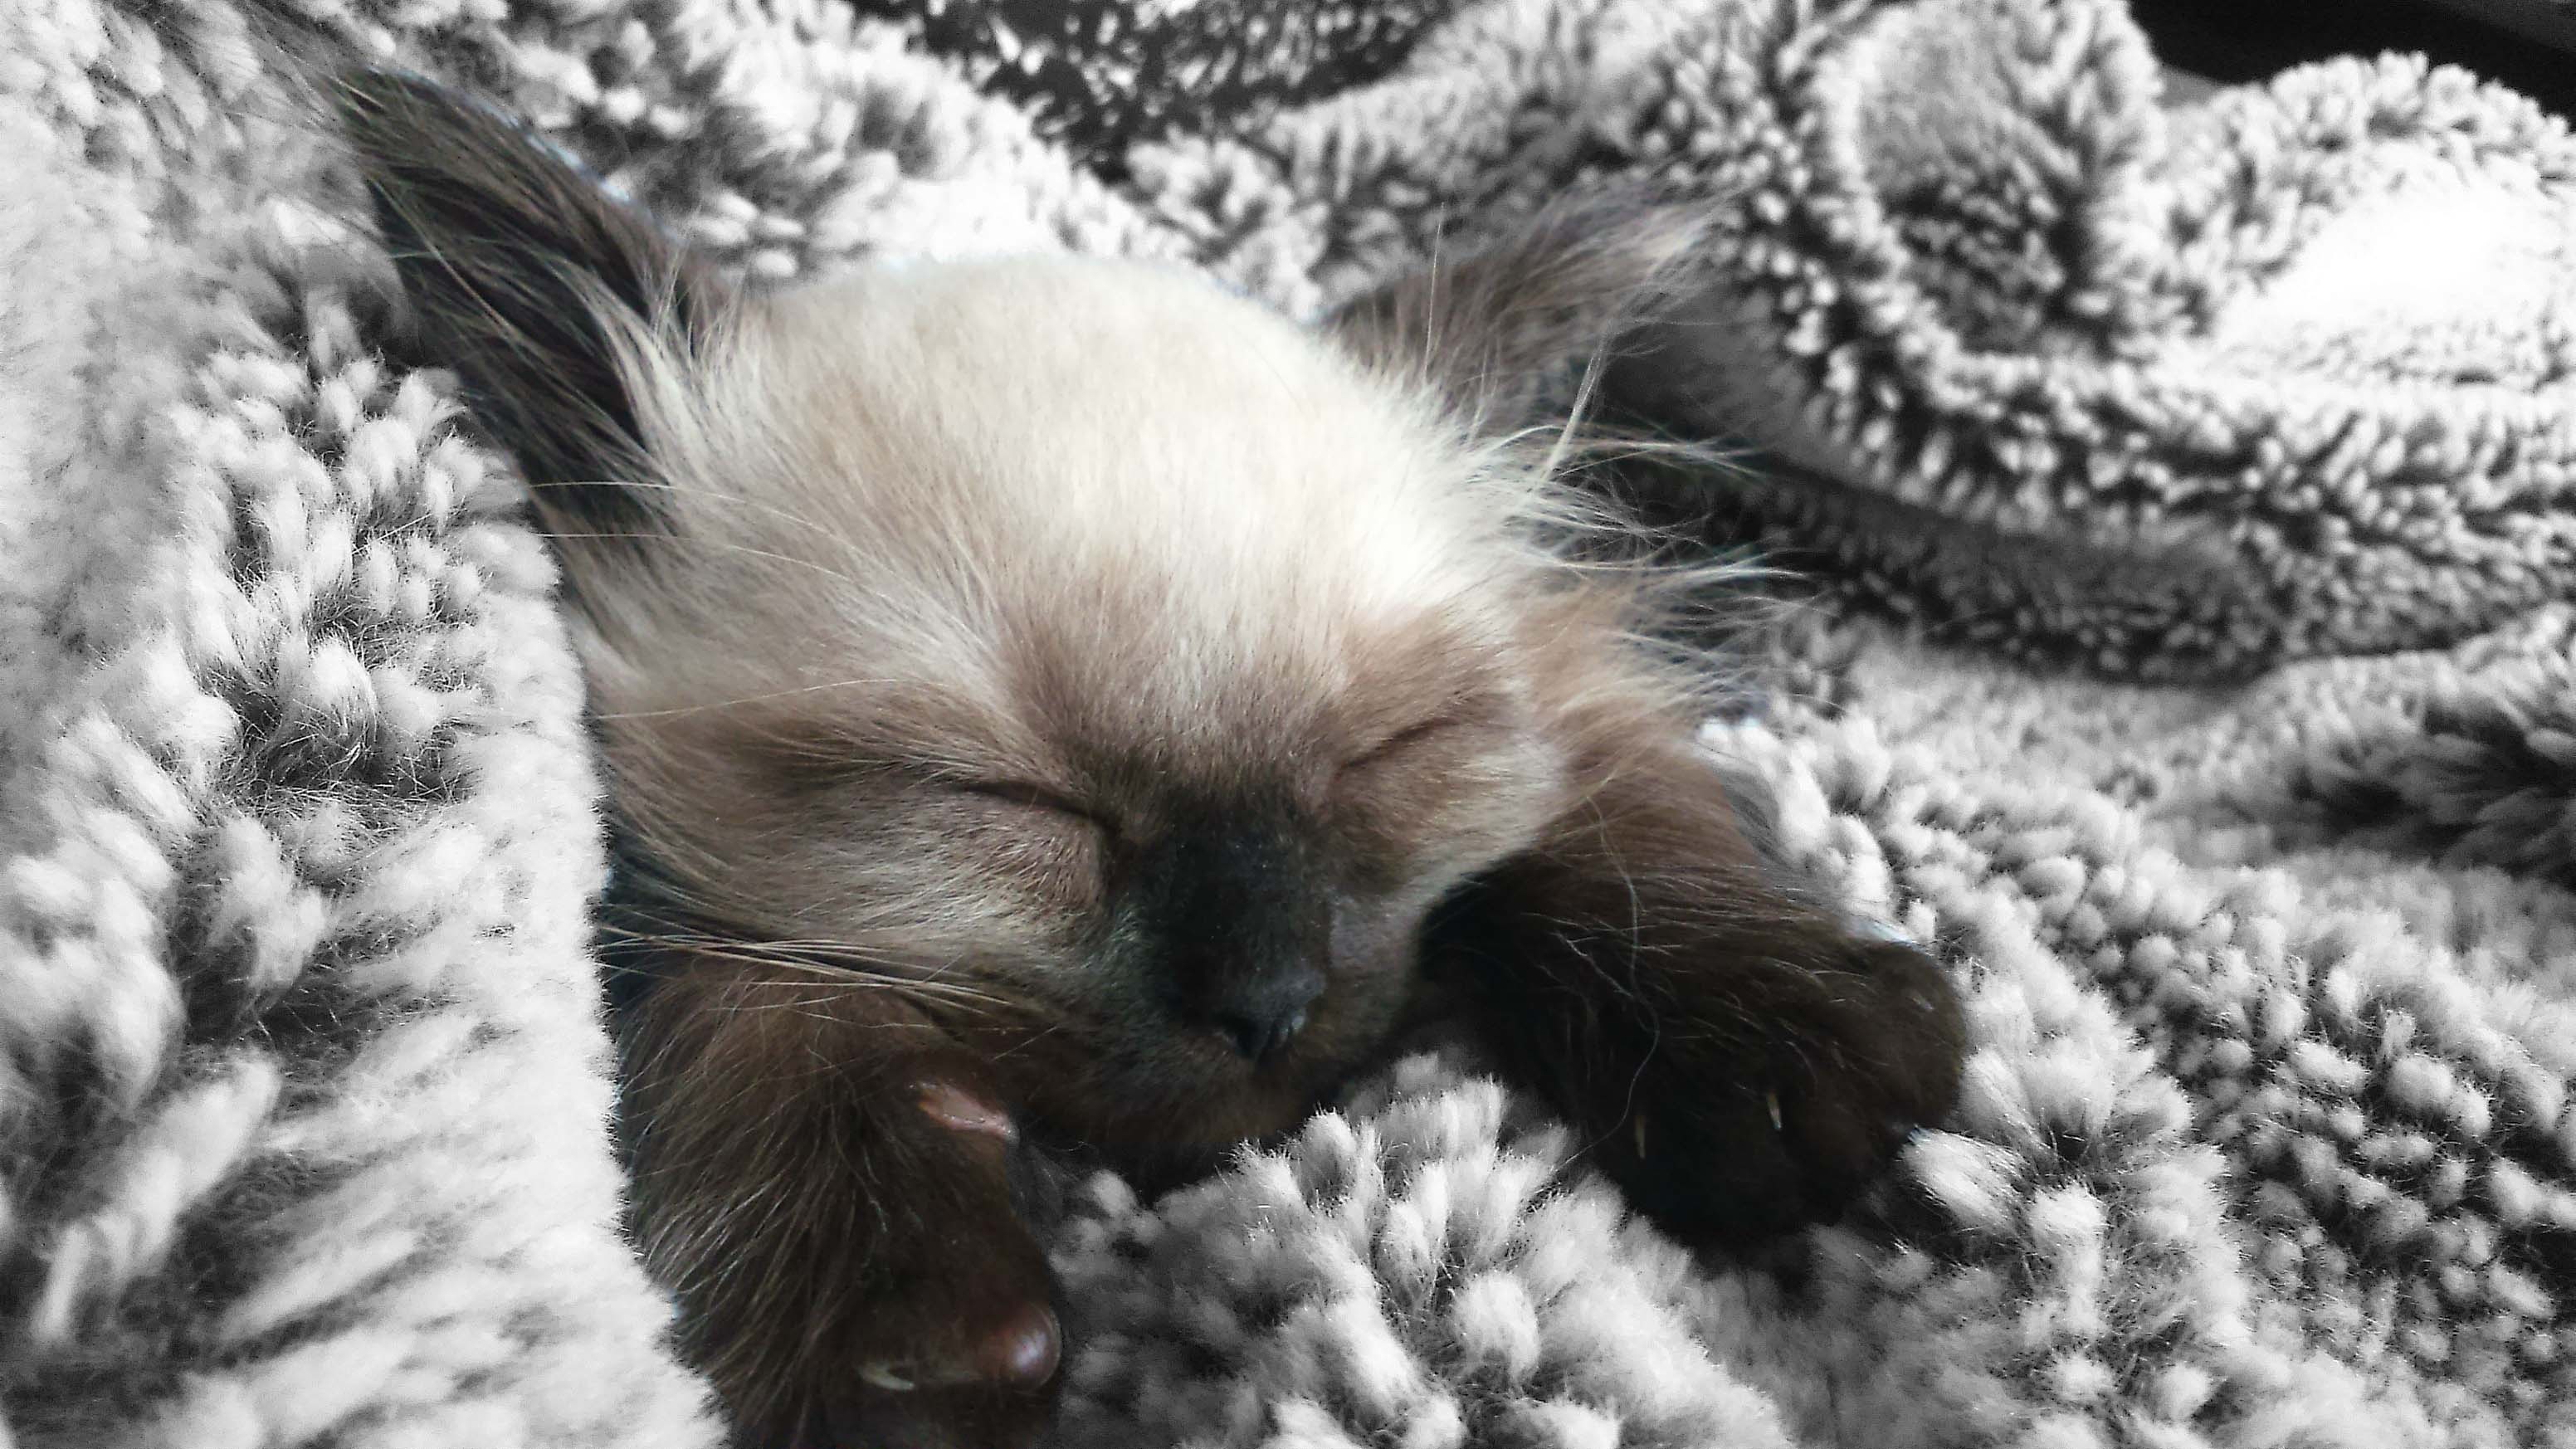
black and white, sweet, cute, kitten, cat, mammal, monochrome, close up, thoroughbred, whiskers, sleep, eye, vertebrate, tired, ragdoll, cat face, young cat, monochrome photography, dog like mammal, dog breed group